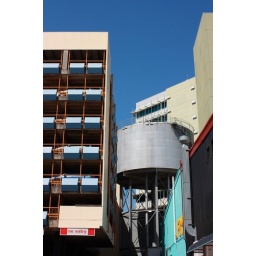
The city has grown around the water tower in West Lane